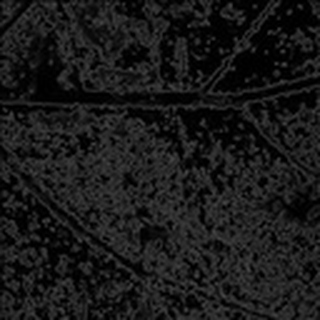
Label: cotton_aphids